71st Golden Globe Awards

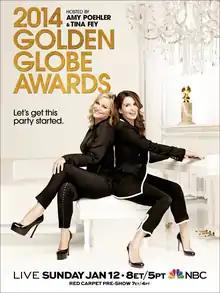
Official poster

The 71st Golden Globe Awards, honoring the best in film and American television of 2013, was broadcast live from the Beverly Hilton Hotel in Beverly Hills, California, on January 12, 2014, by NBC, as part of the 2013-14 film awards season. The ceremony was produced by Dick Clark Productions in association with the Hollywood Foreign Press Association. Woody Allen was announced as the Cecil B. DeMille Award honoree for his lifetime achievements on September 13, 2013, and Diane Keaton accepted the award for him. On October 15, Tina Fey and Amy Poehler were announced as the co-hosts for the second time in a row and as the co-hosts for the 72nd Golden Globe Awards. The nominations were announced on December 12, 2013, by Aziz Ansari, Zoe Saldaña and Olivia Wilde. "American Hustle", "Behind the Candelabra", "Breaking Bad", "Brooklyn Nine-Nine", and "Dallas Buyers Club" were among the films and television shows that received multiple awards.